Elizabeth Warren

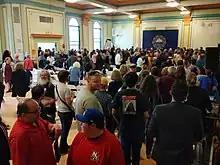
Selfie line for Elizabeth Warren after a May 19, 2019, campaign event in Nashua, New Hampshire

At a town hall meeting in Holyoke, Massachusetts, on September 29, 2018, Warren said she would "take a hard look" at running for president in the 2020 election after the 2018 United States elections concluded. On December 31, 2018, Warren announced that she was forming an exploratory committee to run for president.